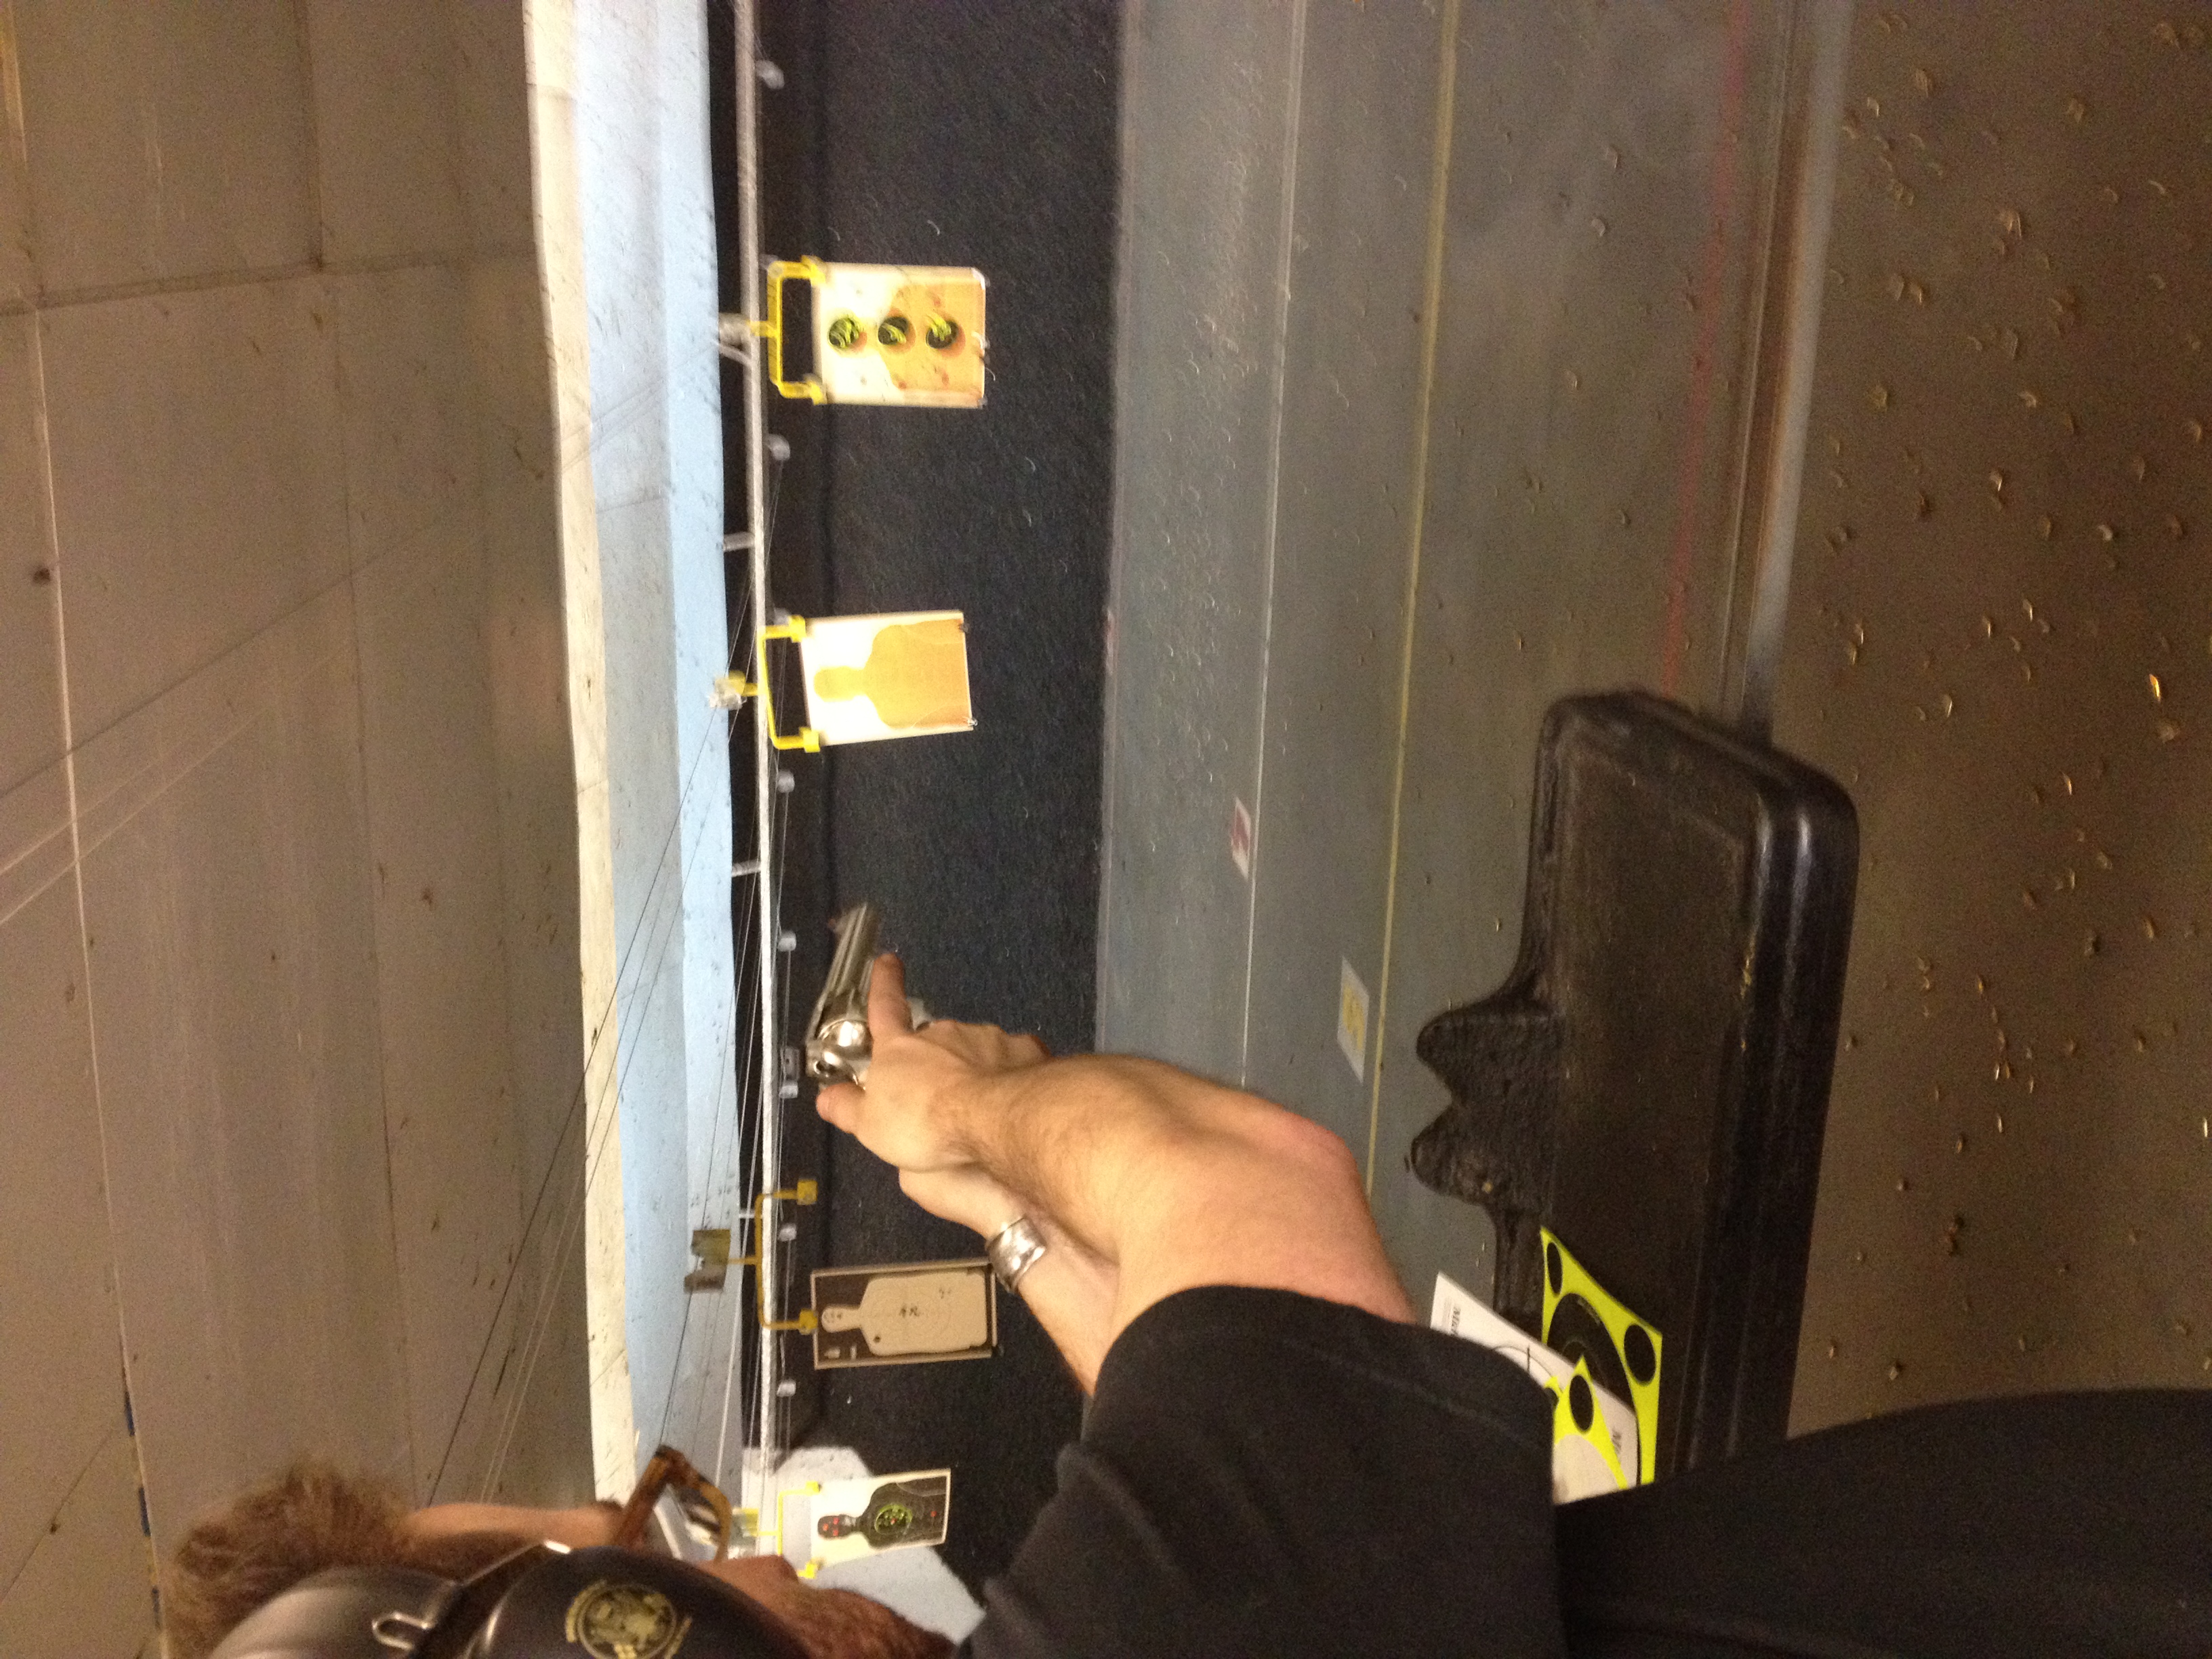
vehicle, shooting range